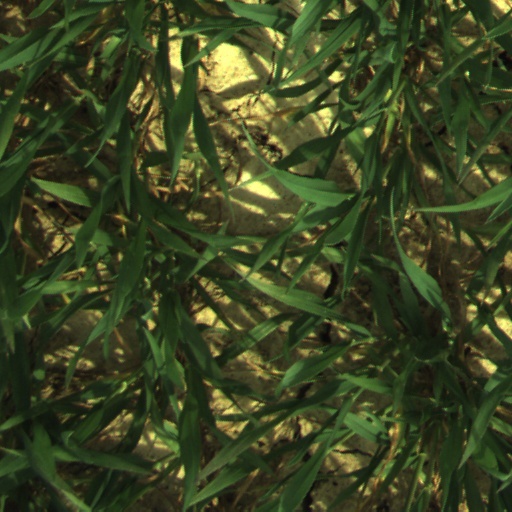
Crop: wheat